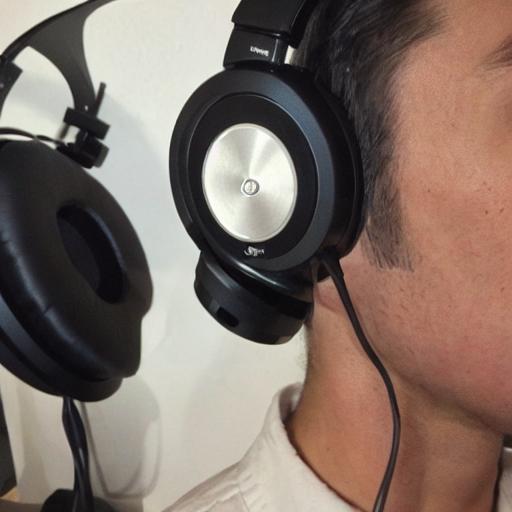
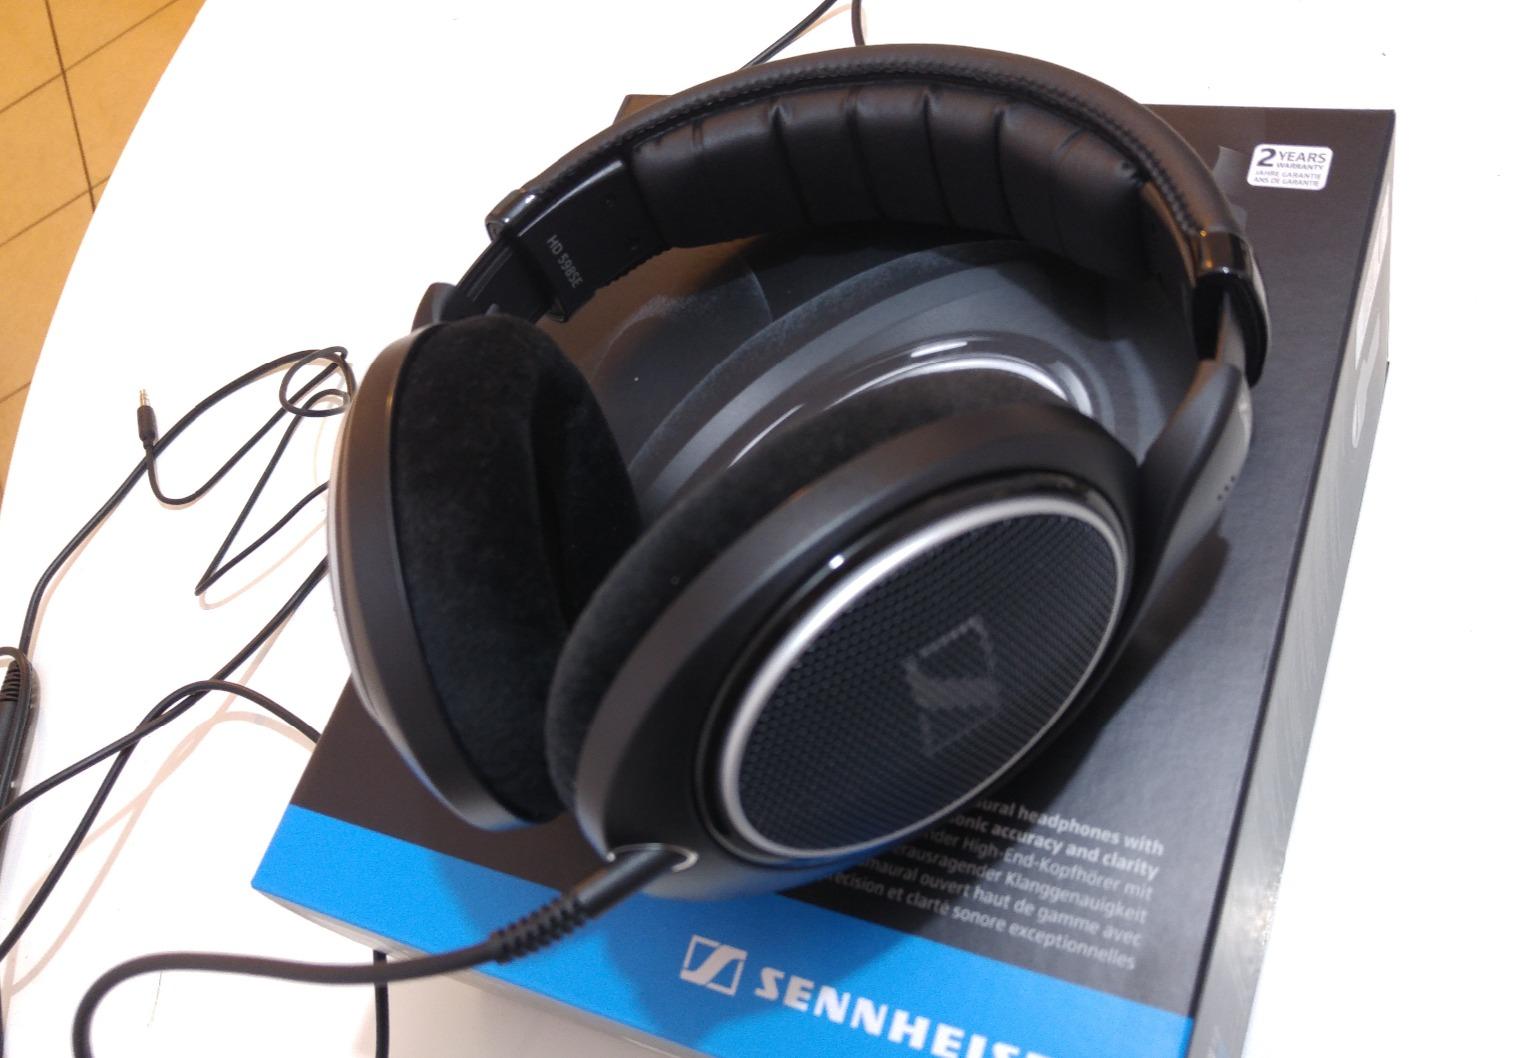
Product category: headphones
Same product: no